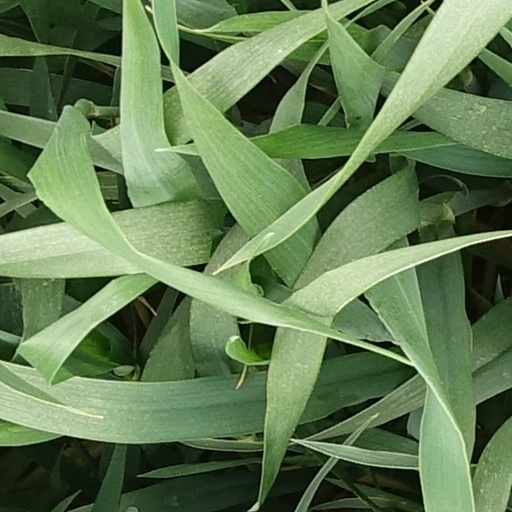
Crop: wheat